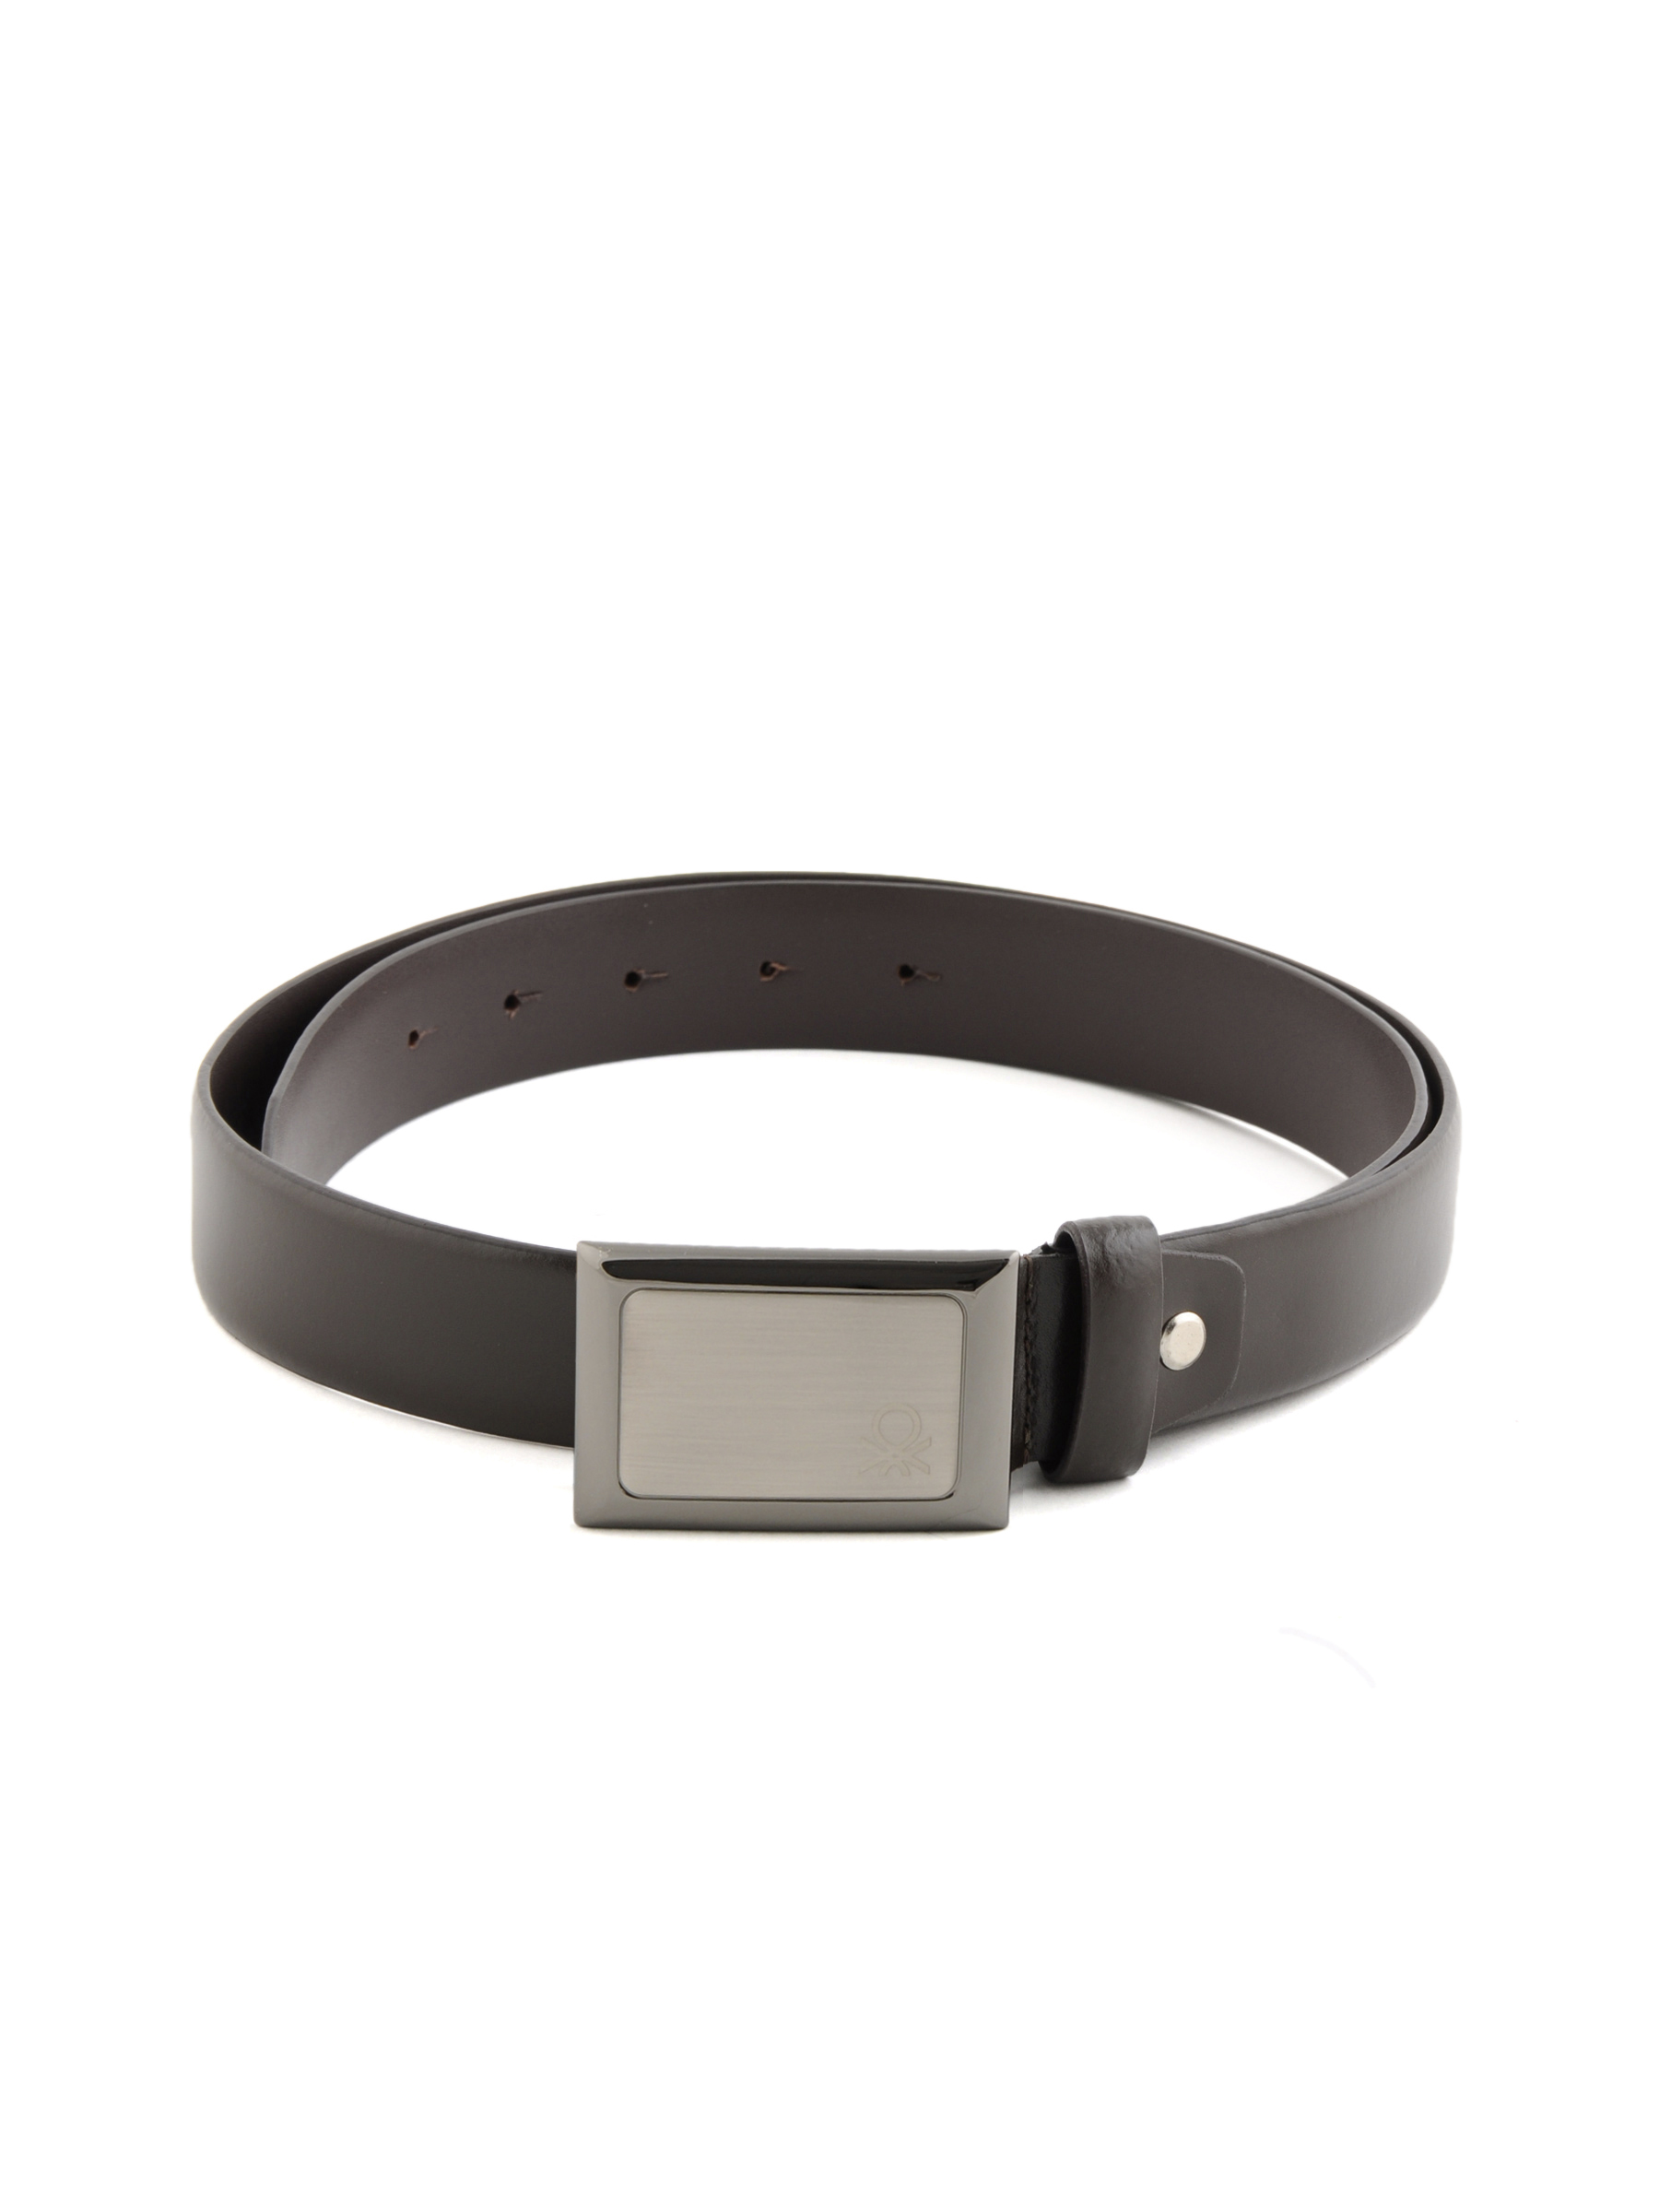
United Colors of Benetton Men Solid Brown Belt
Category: Accessories / Belts / Belts
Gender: Men
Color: Brown
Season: Summer 2011
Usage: Casual